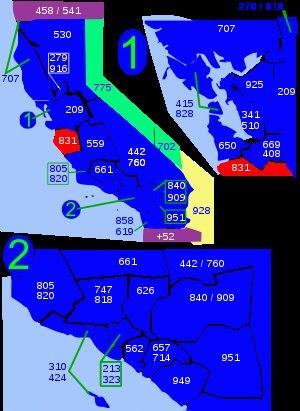
L'indicatif régional 831 est l'un des multiples indicatifs téléphoniques régionaux de l'État de Californie aux États-Unis.